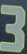
Number: 3